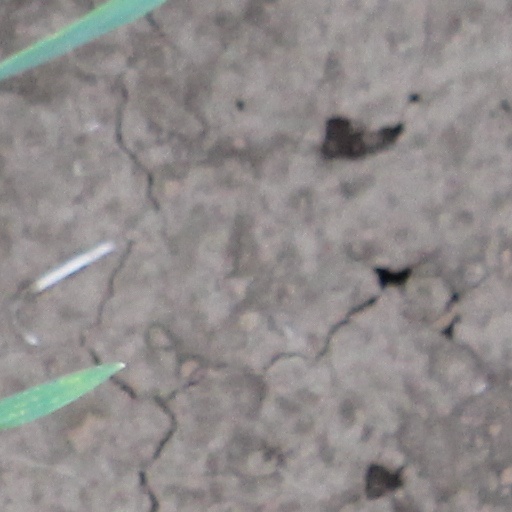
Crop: wheat